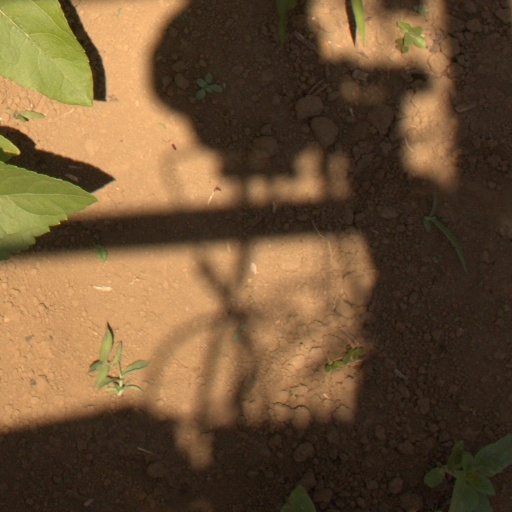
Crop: Jerusalem artichoke